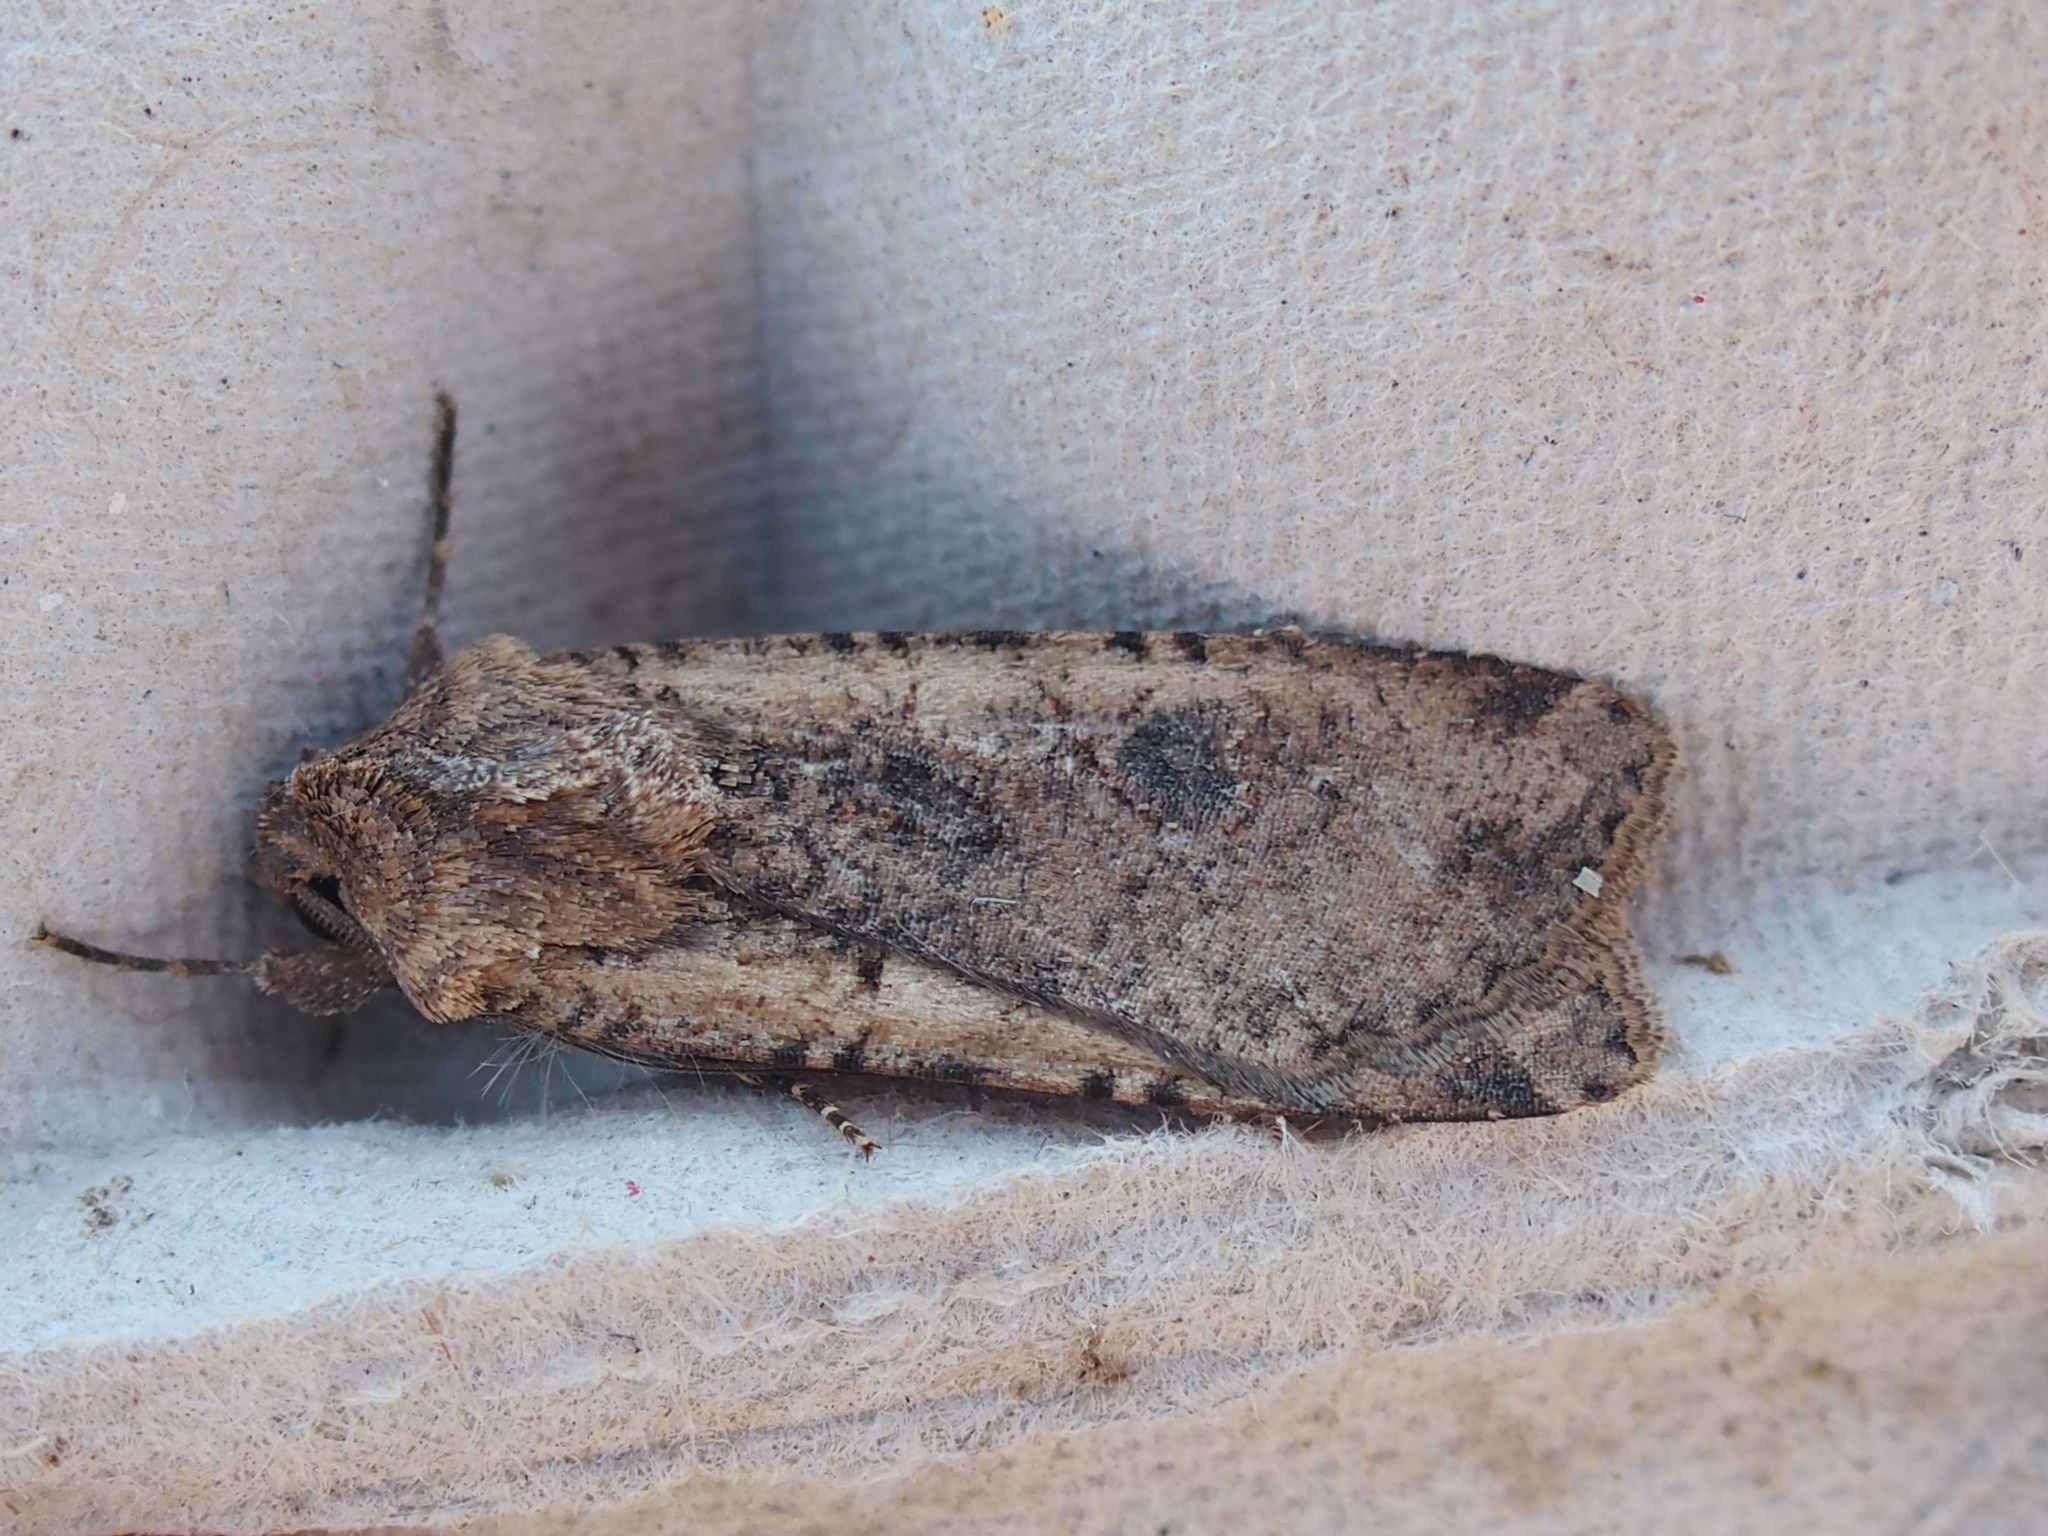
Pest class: cutworms